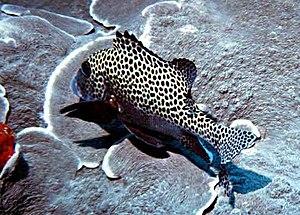
Plectorhinchus est un genre de poissons de la famille des Haemulidae. Ils sont appelés « sweetlips » en anglais, et « gaterins » ou « diagrammes » en français.